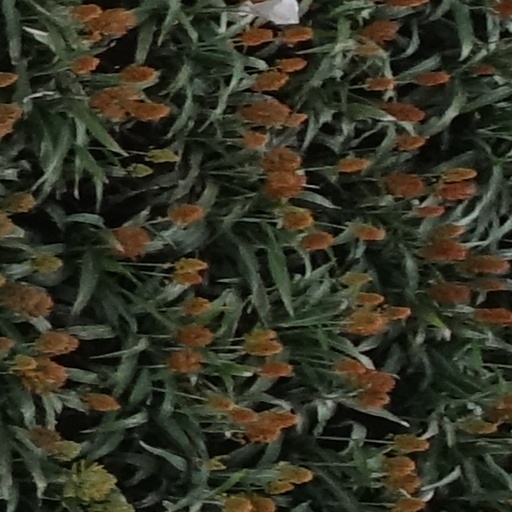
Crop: sorghum